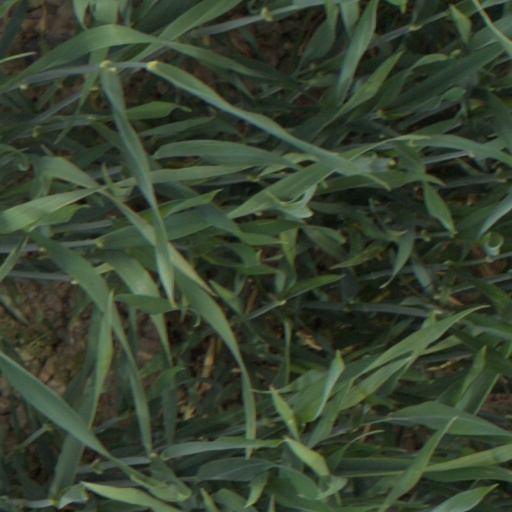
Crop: wheat